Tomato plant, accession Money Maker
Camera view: bottom (45 deg); turntable rotation: 330 degrees
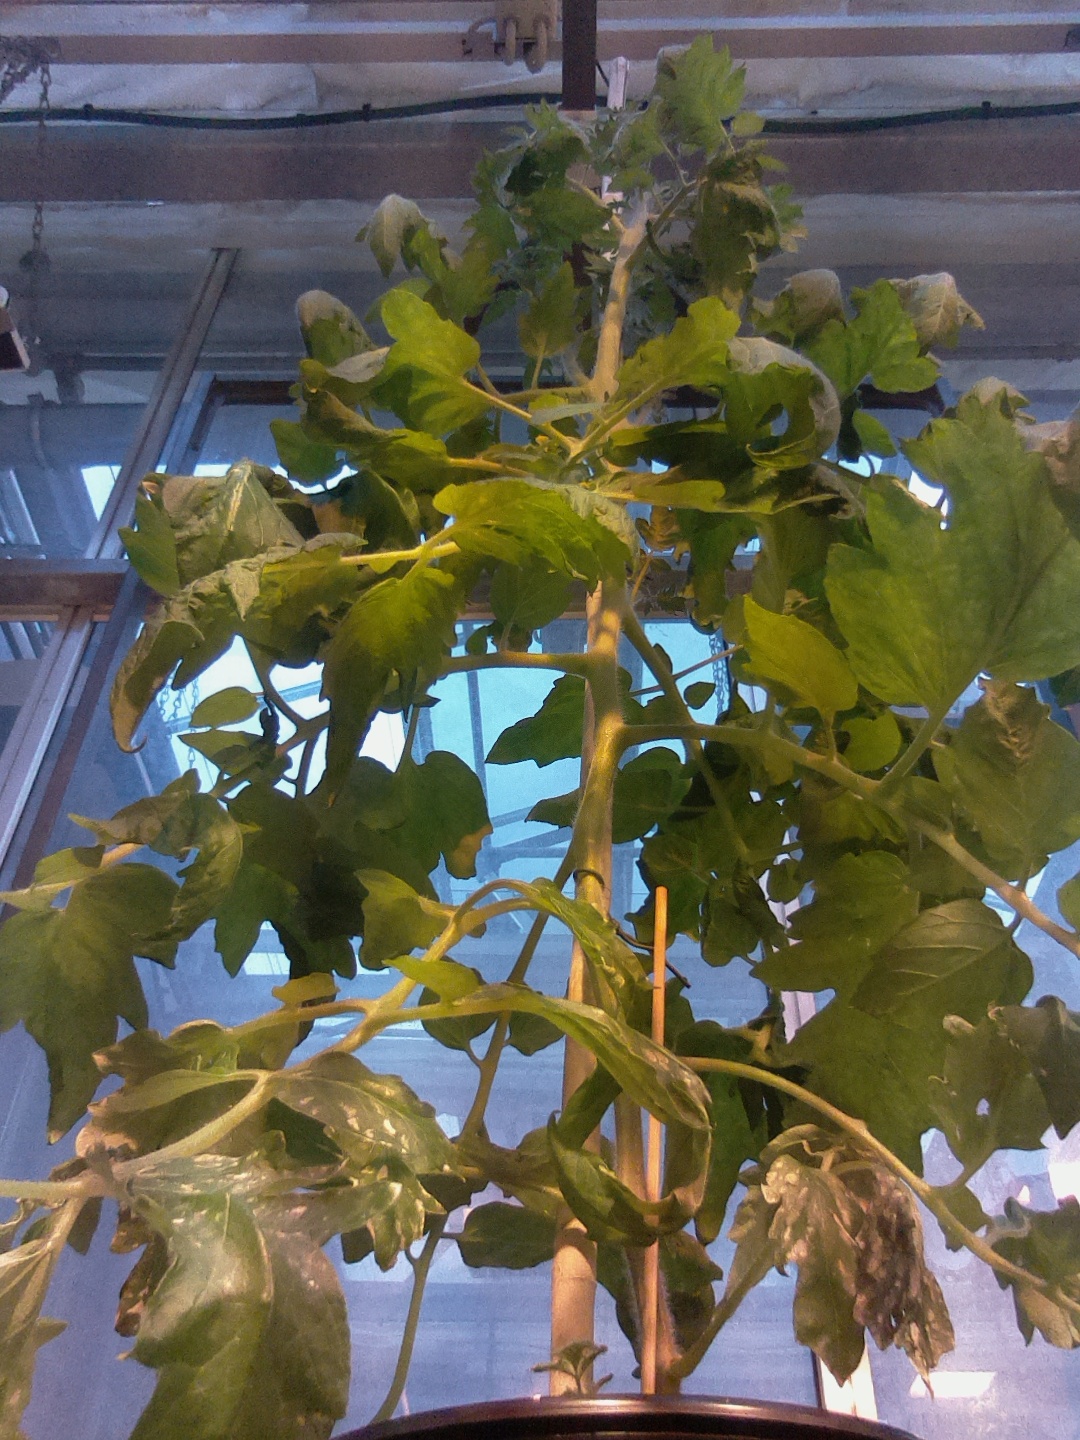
BBCH growth stage 69: End of flowering, 90%-100% of flowers open, more petals falling